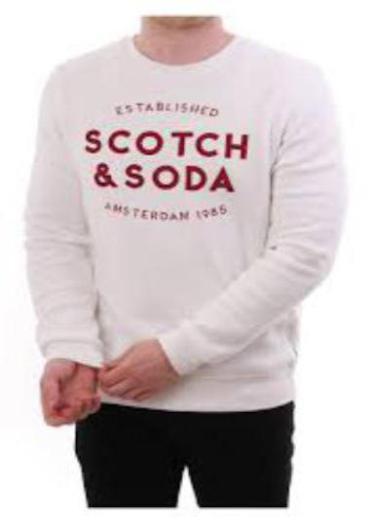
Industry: Clothes